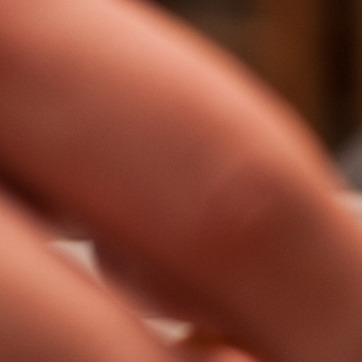
Material: skin